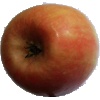
Label: Apple Pink Lady 1